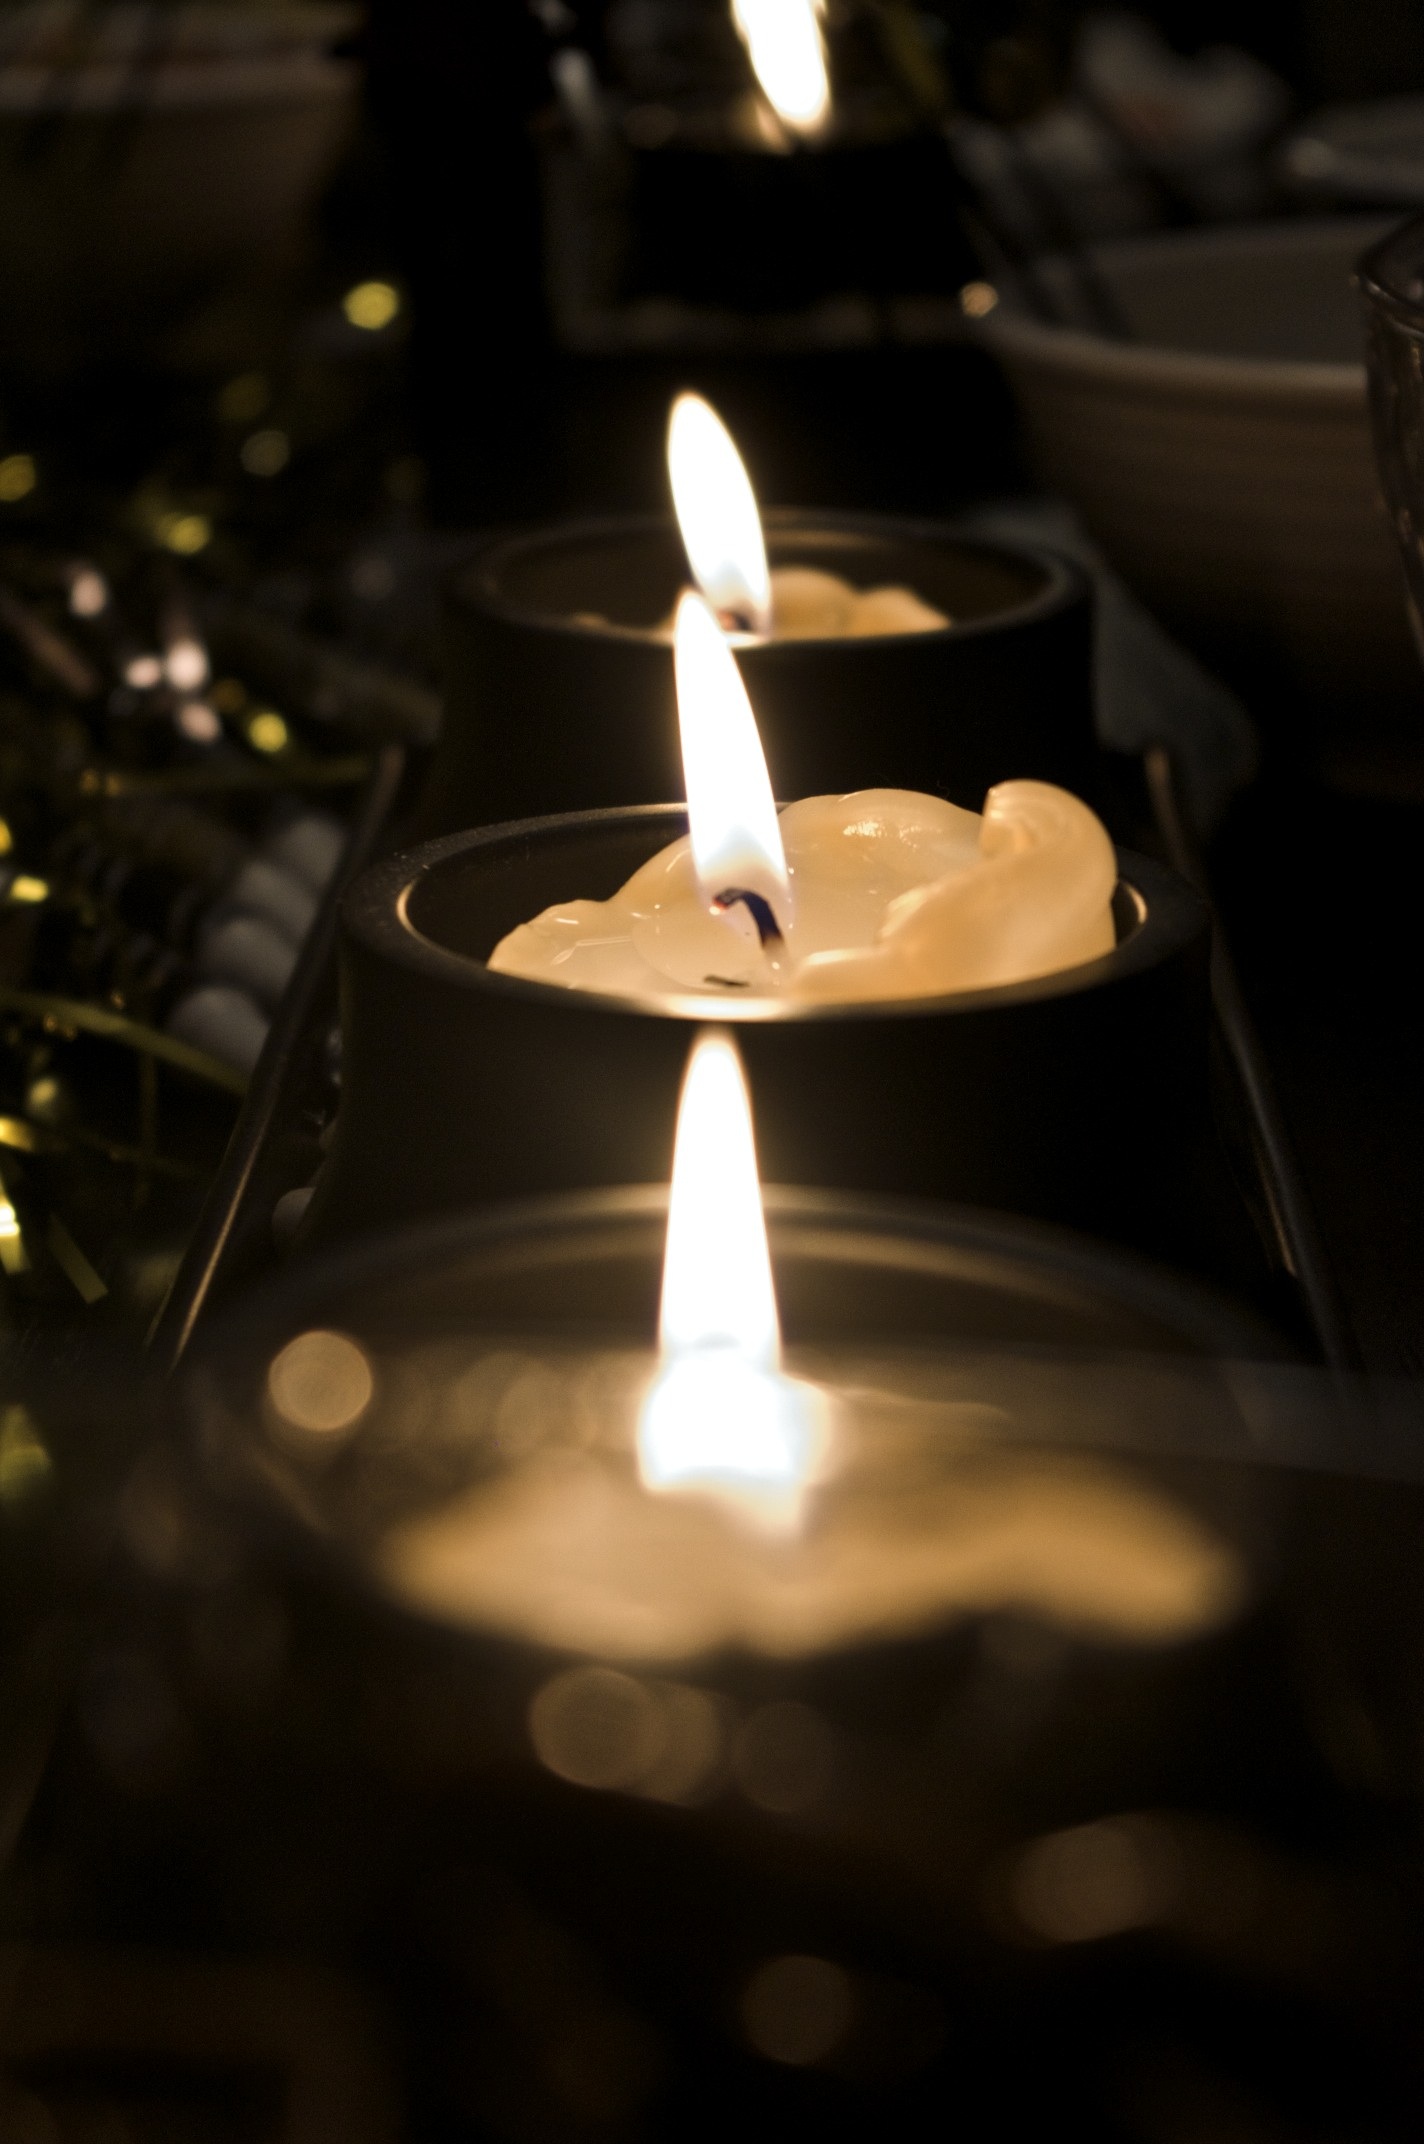
light, flame, fire, darkness, candle, lighting, burn, shape, candlelight, wax